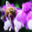
Label: bee